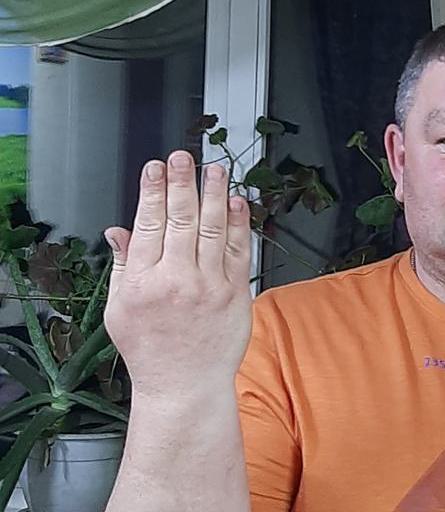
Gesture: stop_inverted